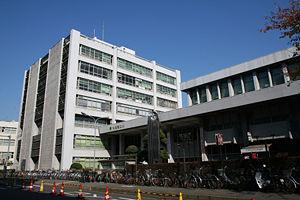
Ōmiya est un arrondissement de la ville de Saitama, située dans la préfecture de Saitama, au Japon.